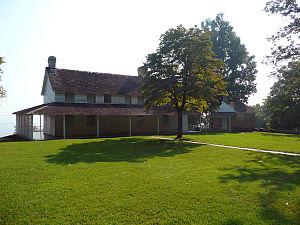
La campagne de Chattanooga rassemble les opérations militaires et les combats qui se déroulèrent en octobre et novembre 1863, sur le théâtre occidental de la guerre de Sécession.
La bataille de Lookout Mountain est une bataille de la guerre de Sécession qui s'est déroulée le 24 novembre 1863, lors de la campagne de Chattanooga. Les forces de l'Union sous le commandement du major général Joseph Hooker assaillent Lookout Mountain, Chattanooga, Tennessee, et défont les forces confédérées, commandées par le major général Carter L. Stevenson. Lookout Mountain est l'un des combats des batailles de Chattanooga entre la division militaire du Mississippi du major général Ulysses S. Grant et l'armée du Tennessee confédérée, commandée par le général Braxton Bragg. Elle perce le flanc gauche confédéré et permet aux hommes de Hooker de participer à la bataille de Missionary Ridge le lendemain, qui met en déroute l'armée de Bragg, levant le siège des forces de l'Union à Chattanooga, et ouvrant la voie vers le Sud profond.